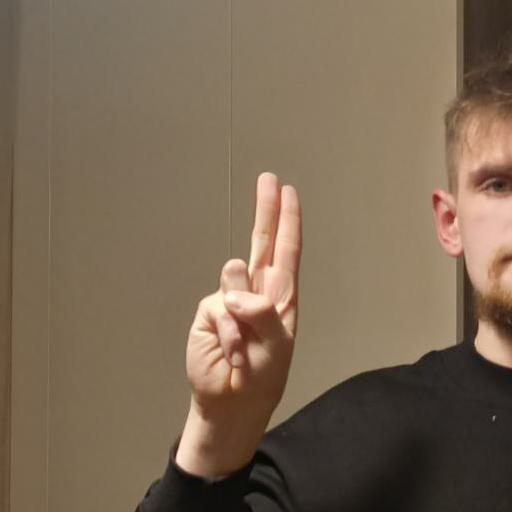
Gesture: two_up